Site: brandenburg
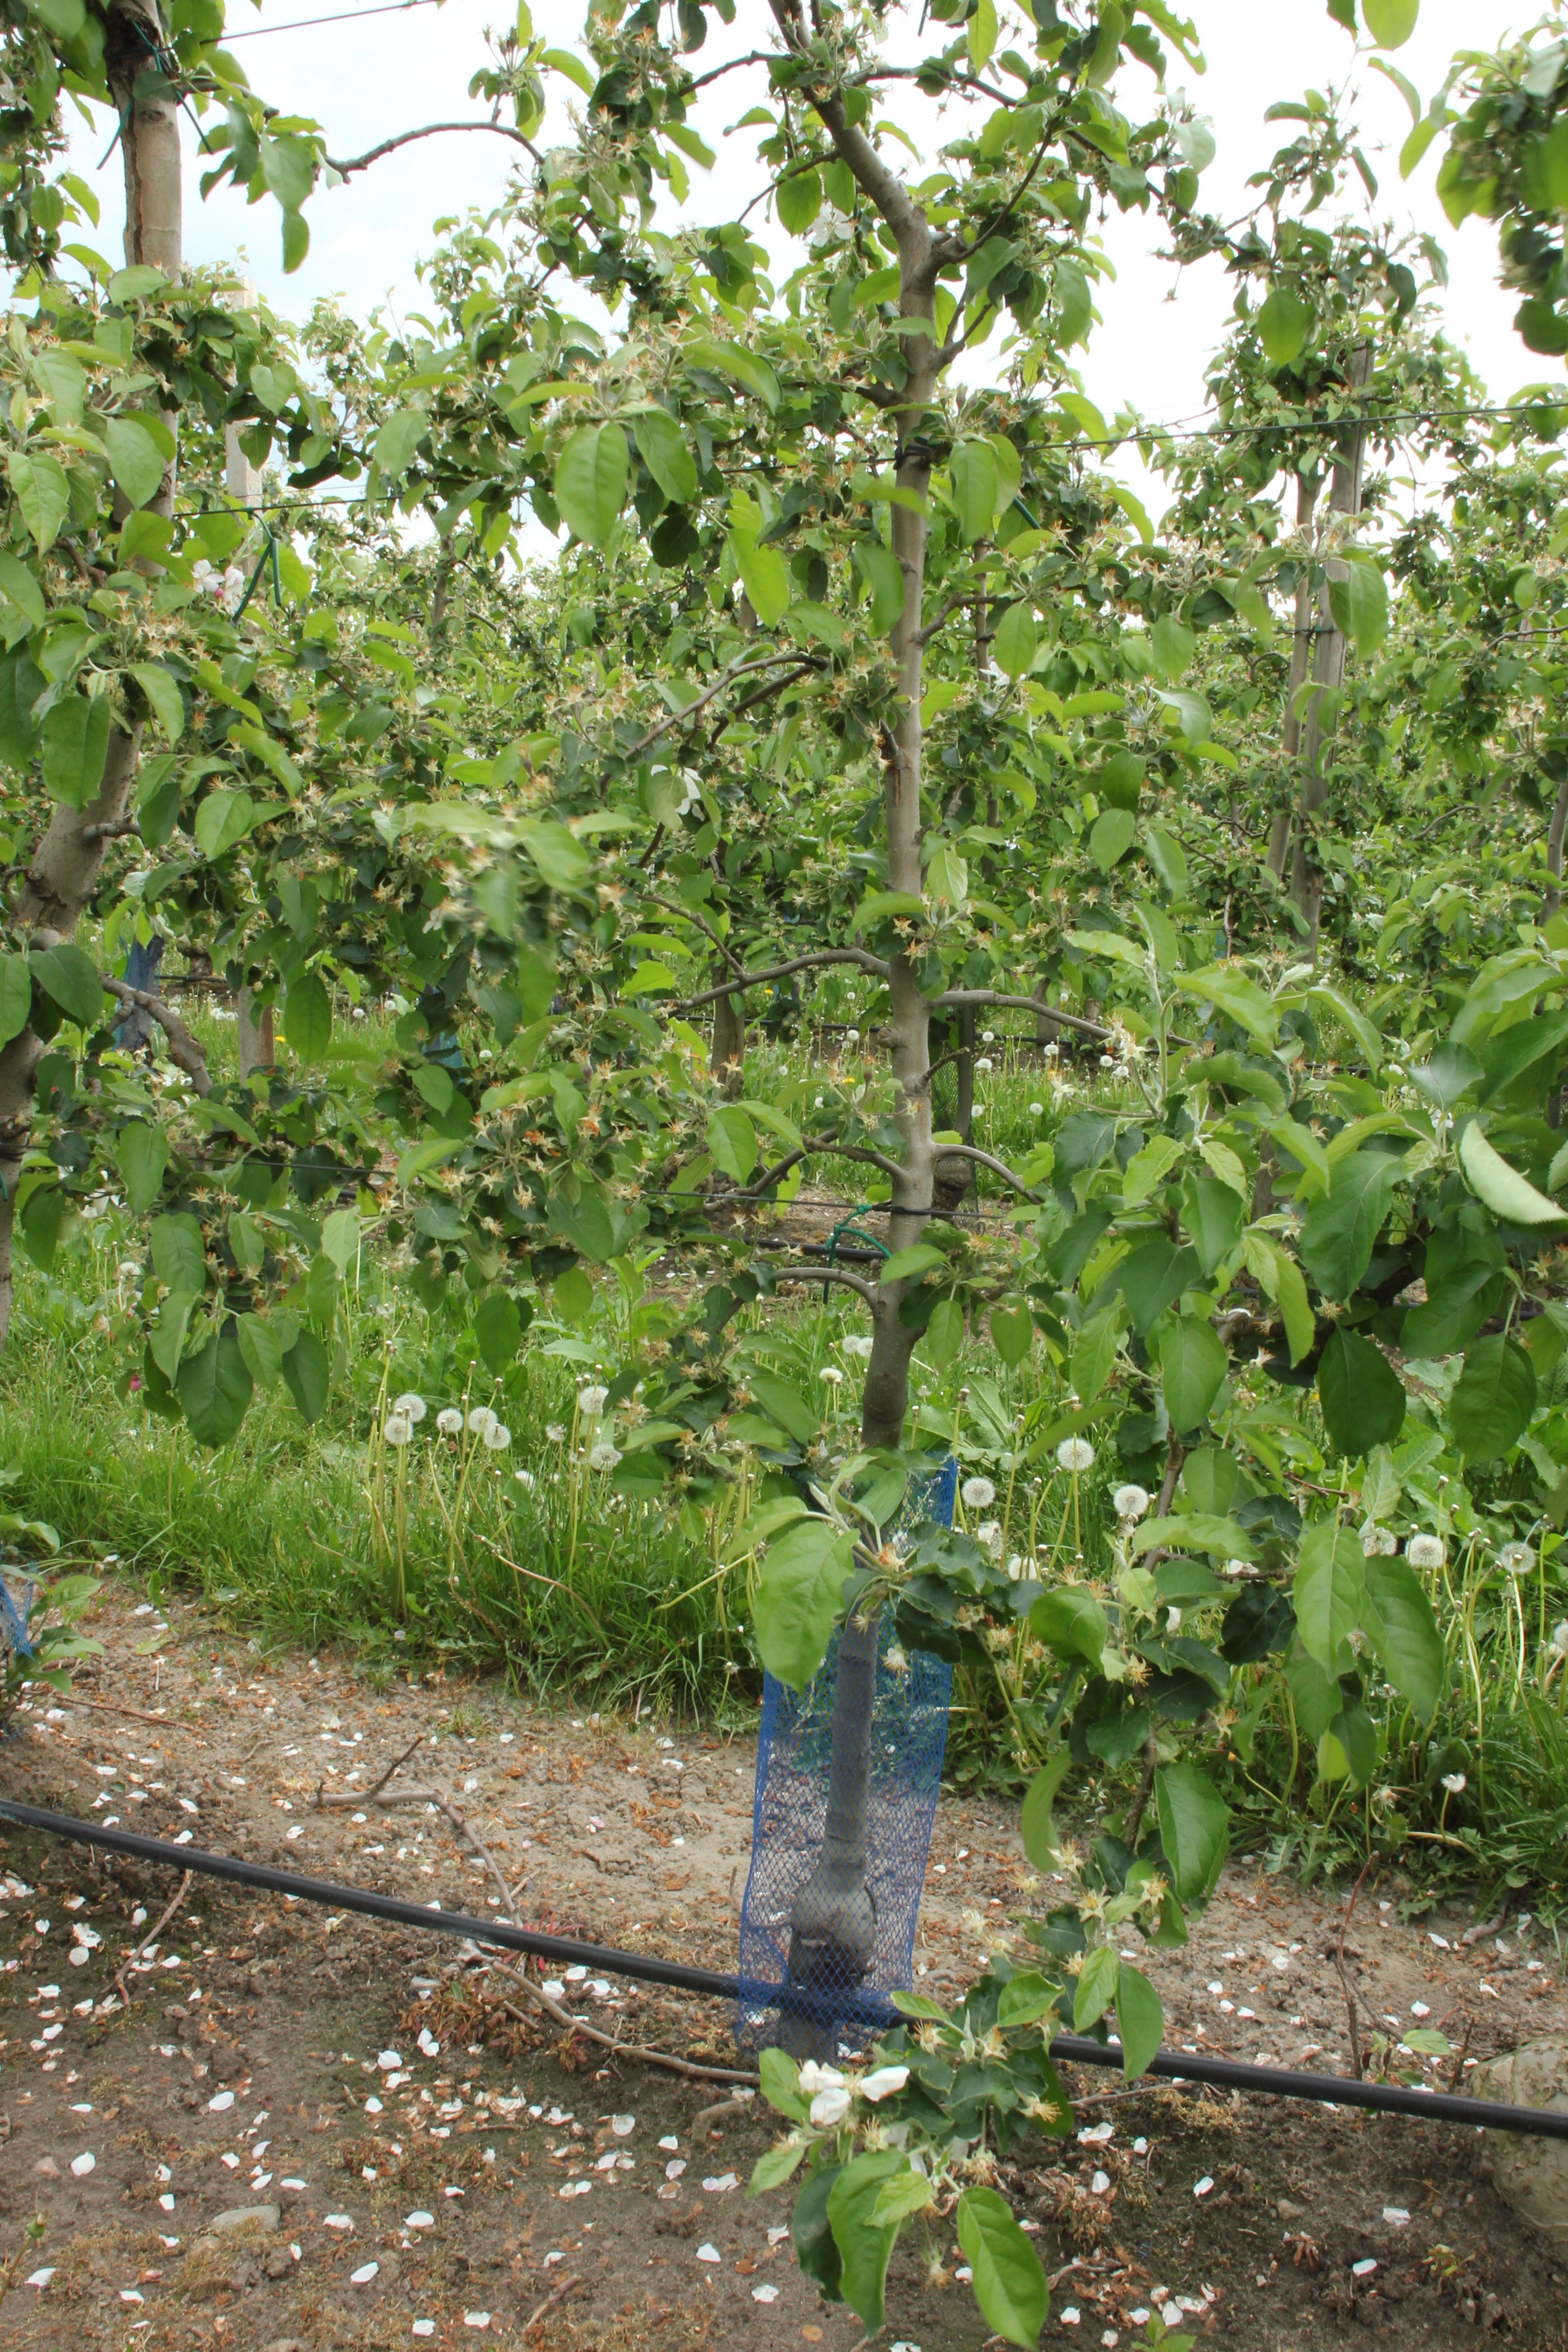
Growth stage (BBCH 67): Flowering